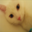
Label: cat